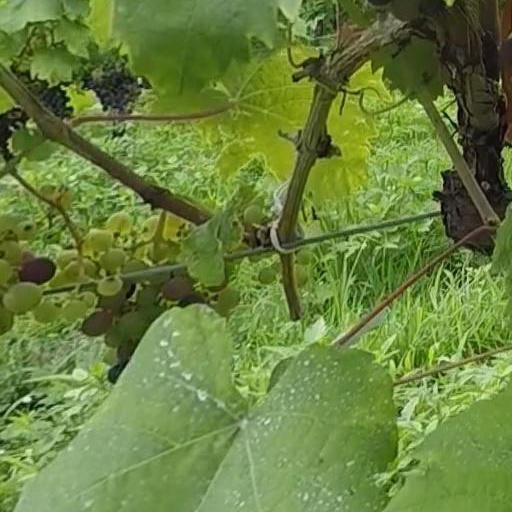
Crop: grape